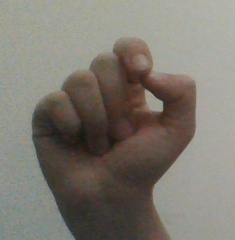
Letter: fa